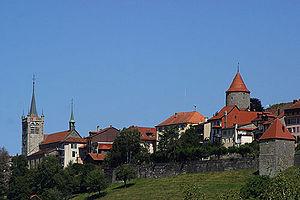
Cette liste présente les biens culturels d'importance nationale dans le canton de Fribourg. Cette liste correspond à l'édition 2009 de l'Inventaire Suisse des biens culturels d'importance nationale pour le canton de Fribourg. Il est trié par commune et inclus : 205 bâtiments séparés, 14 collections, 18 sites archéologiques et un cas particulier.
Jacques de Savoie, né le 12 novembre 1450 et mort le 30 janvier 1486, est un comte de Romont et seigneur de Vaud, issu de la maison de Savoie.